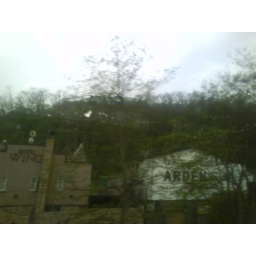
trees in front of house